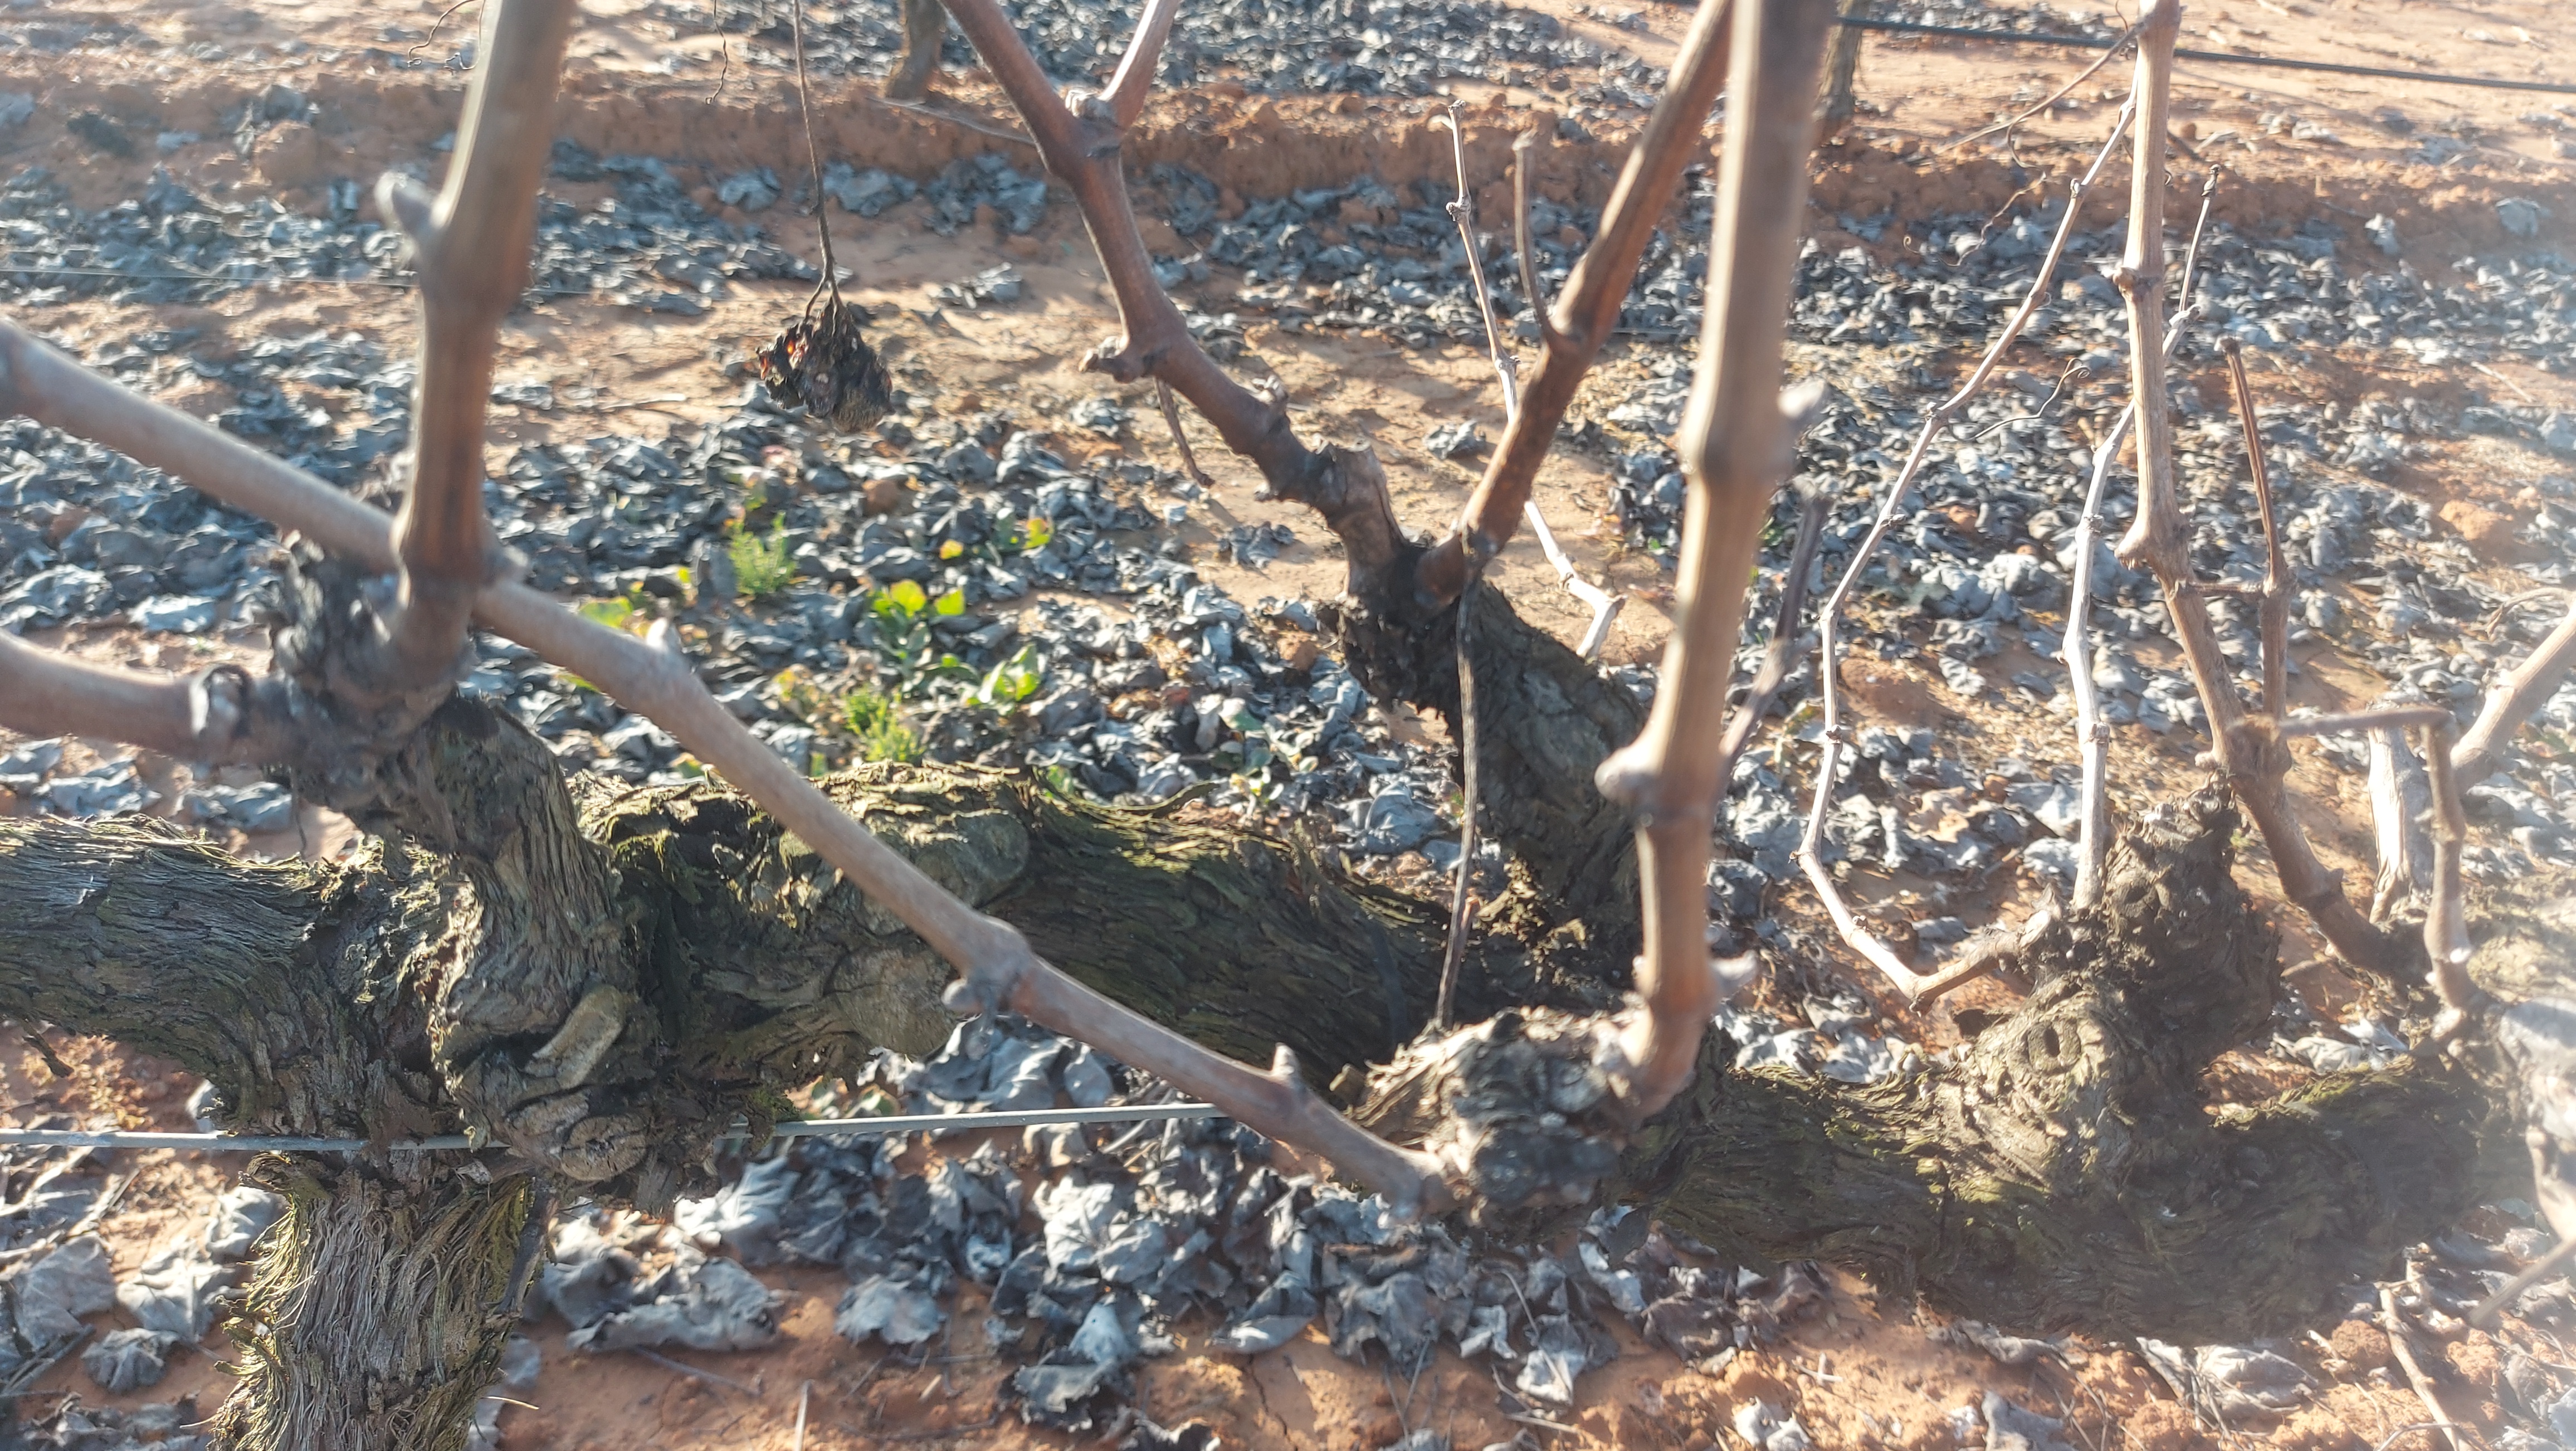
Unpruned shoots: 12
Pruned shoots: 0
Trunks: 1